Shenandoah National Park

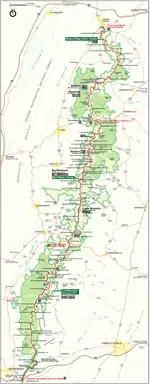
Park map

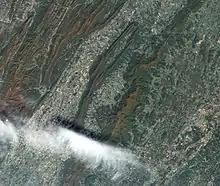
Satellite view of Shenandoah in autumn, the leaf peeping season

The park encompasses parts of eight counties. On the west side of Skyline Drive they are, from northeast to southwest, Warren, Page, Rockingham, and Augusta counties. On the east side of Skyline Drive they are Rappahannock, Madison, Greene, and Albemarle counties. The park stretches for along Skyline Drive from near the town of Front Royal in the northeast to near the city of Waynesboro in the southwest. The park headquarters are located in Luray.